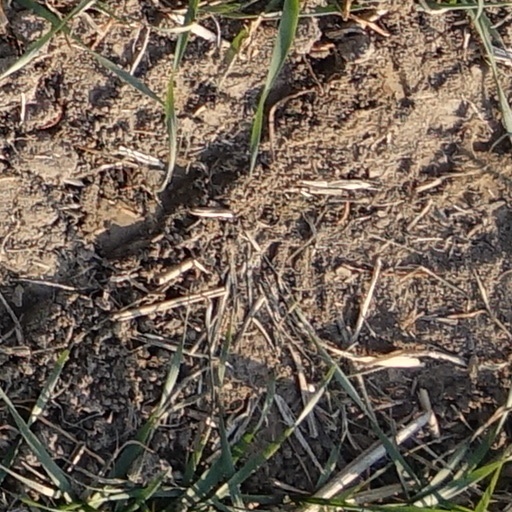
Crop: wheat